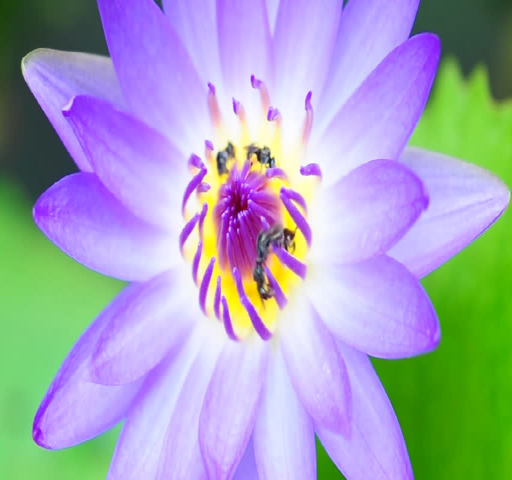
purple lotus with a bee